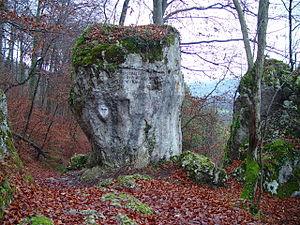
Imposante masse rocheuse de cinq mètres de haut sur un chemin pédestre entre Pfeffingen et Nenzlingen